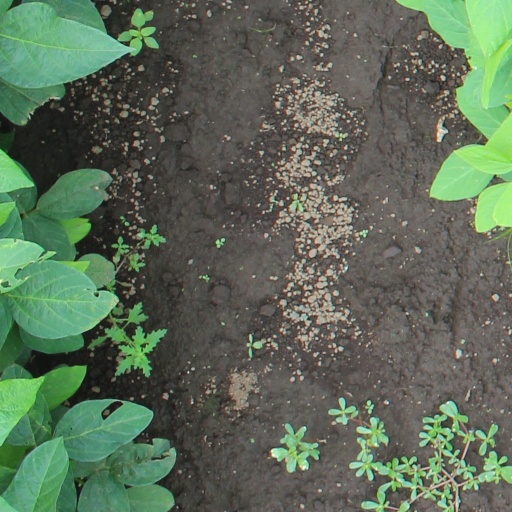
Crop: soybean